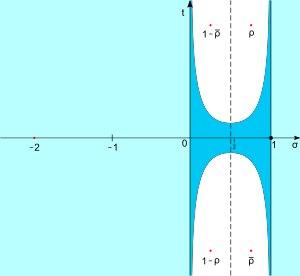
En mathématiques, la fonction zêta de Riemann est une fonction analytique complexe qui est apparue essentiellement dans la théorie des nombres premiers. La position de ses zéros complexes est liée à la répartition des nombres premiers. Elle est aussi importante comme fonction modèle dans la théorie des séries de Dirichlet et se trouve au carrefour d'un grand nombre d'autres théories. Les questions qu'elle soulève sont loin d'être résolues et elle sert aussi de motivation et de fil conducteur à de nouvelles études, à l'instar du rôle joué par le grand théorème de Fermat.